The Moonshine Jungle Tour

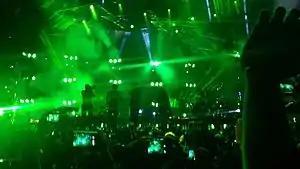
Mars and his band at the Arena Ciudad de Mexico

The tour received generally positive reviews from critics. Mikael Wood of the "Los Angeles Times" gave the concert a rave review, affirming that Mars's energy never ran out and praising the "seemingly effortless precision" that made the performance about itself. Wood summarized, "The harder he played, the easier it appeared to get." Mike Wass of Idolator gave a positive review, as he witnessed Mars's "powerful" vocals and the band's "incredible musicianship." He highlighted Mars's "swoonworthy rendition" of "When I Was Your Man," the "rock interpretation" of "Grenade," and the Pharrell duet. Jason Lipshutz, a "Billboard" magazine writer, felt that one of the most stunning aspects of the concert was the catalog of number-one records left off the live show while still making it impressive. He said that Mars is a pop artist with the "whole package," comparing him to "an ace Pixar movie." Lipshutz ended his review stating that Mars was one of the best live performers at the given moment. "The Boston Globe"'s Sarah Rodman commented that the singer kept a high level of energy during the entire concert. She added, "much work, planning, and rehearsal went in to the show, but Mars made it look easy." Lillian Altman, writing for "The AU Review", felt that "the chemistry between the nine performers was phenomenal," since the band enjoyed performing together and dancing and interacting with the public. Altman confessed that it was the first time she was walking home "singing and dancing in the streets" after attending a concert or festival as she listened to Mars's tracks on her iPod.